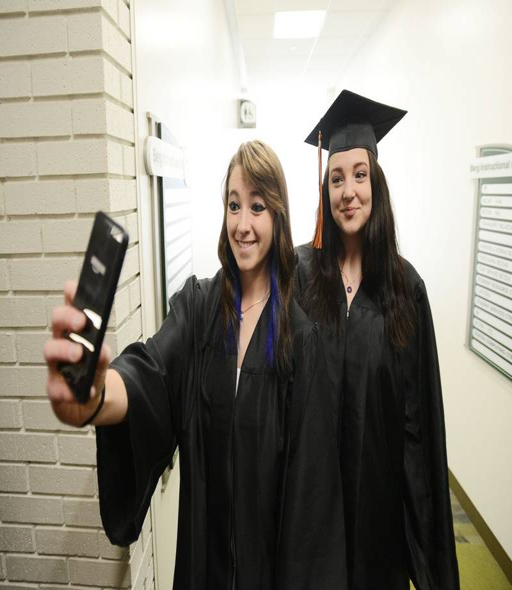
person , left , and person take a photo before the start of the graduation saturday .